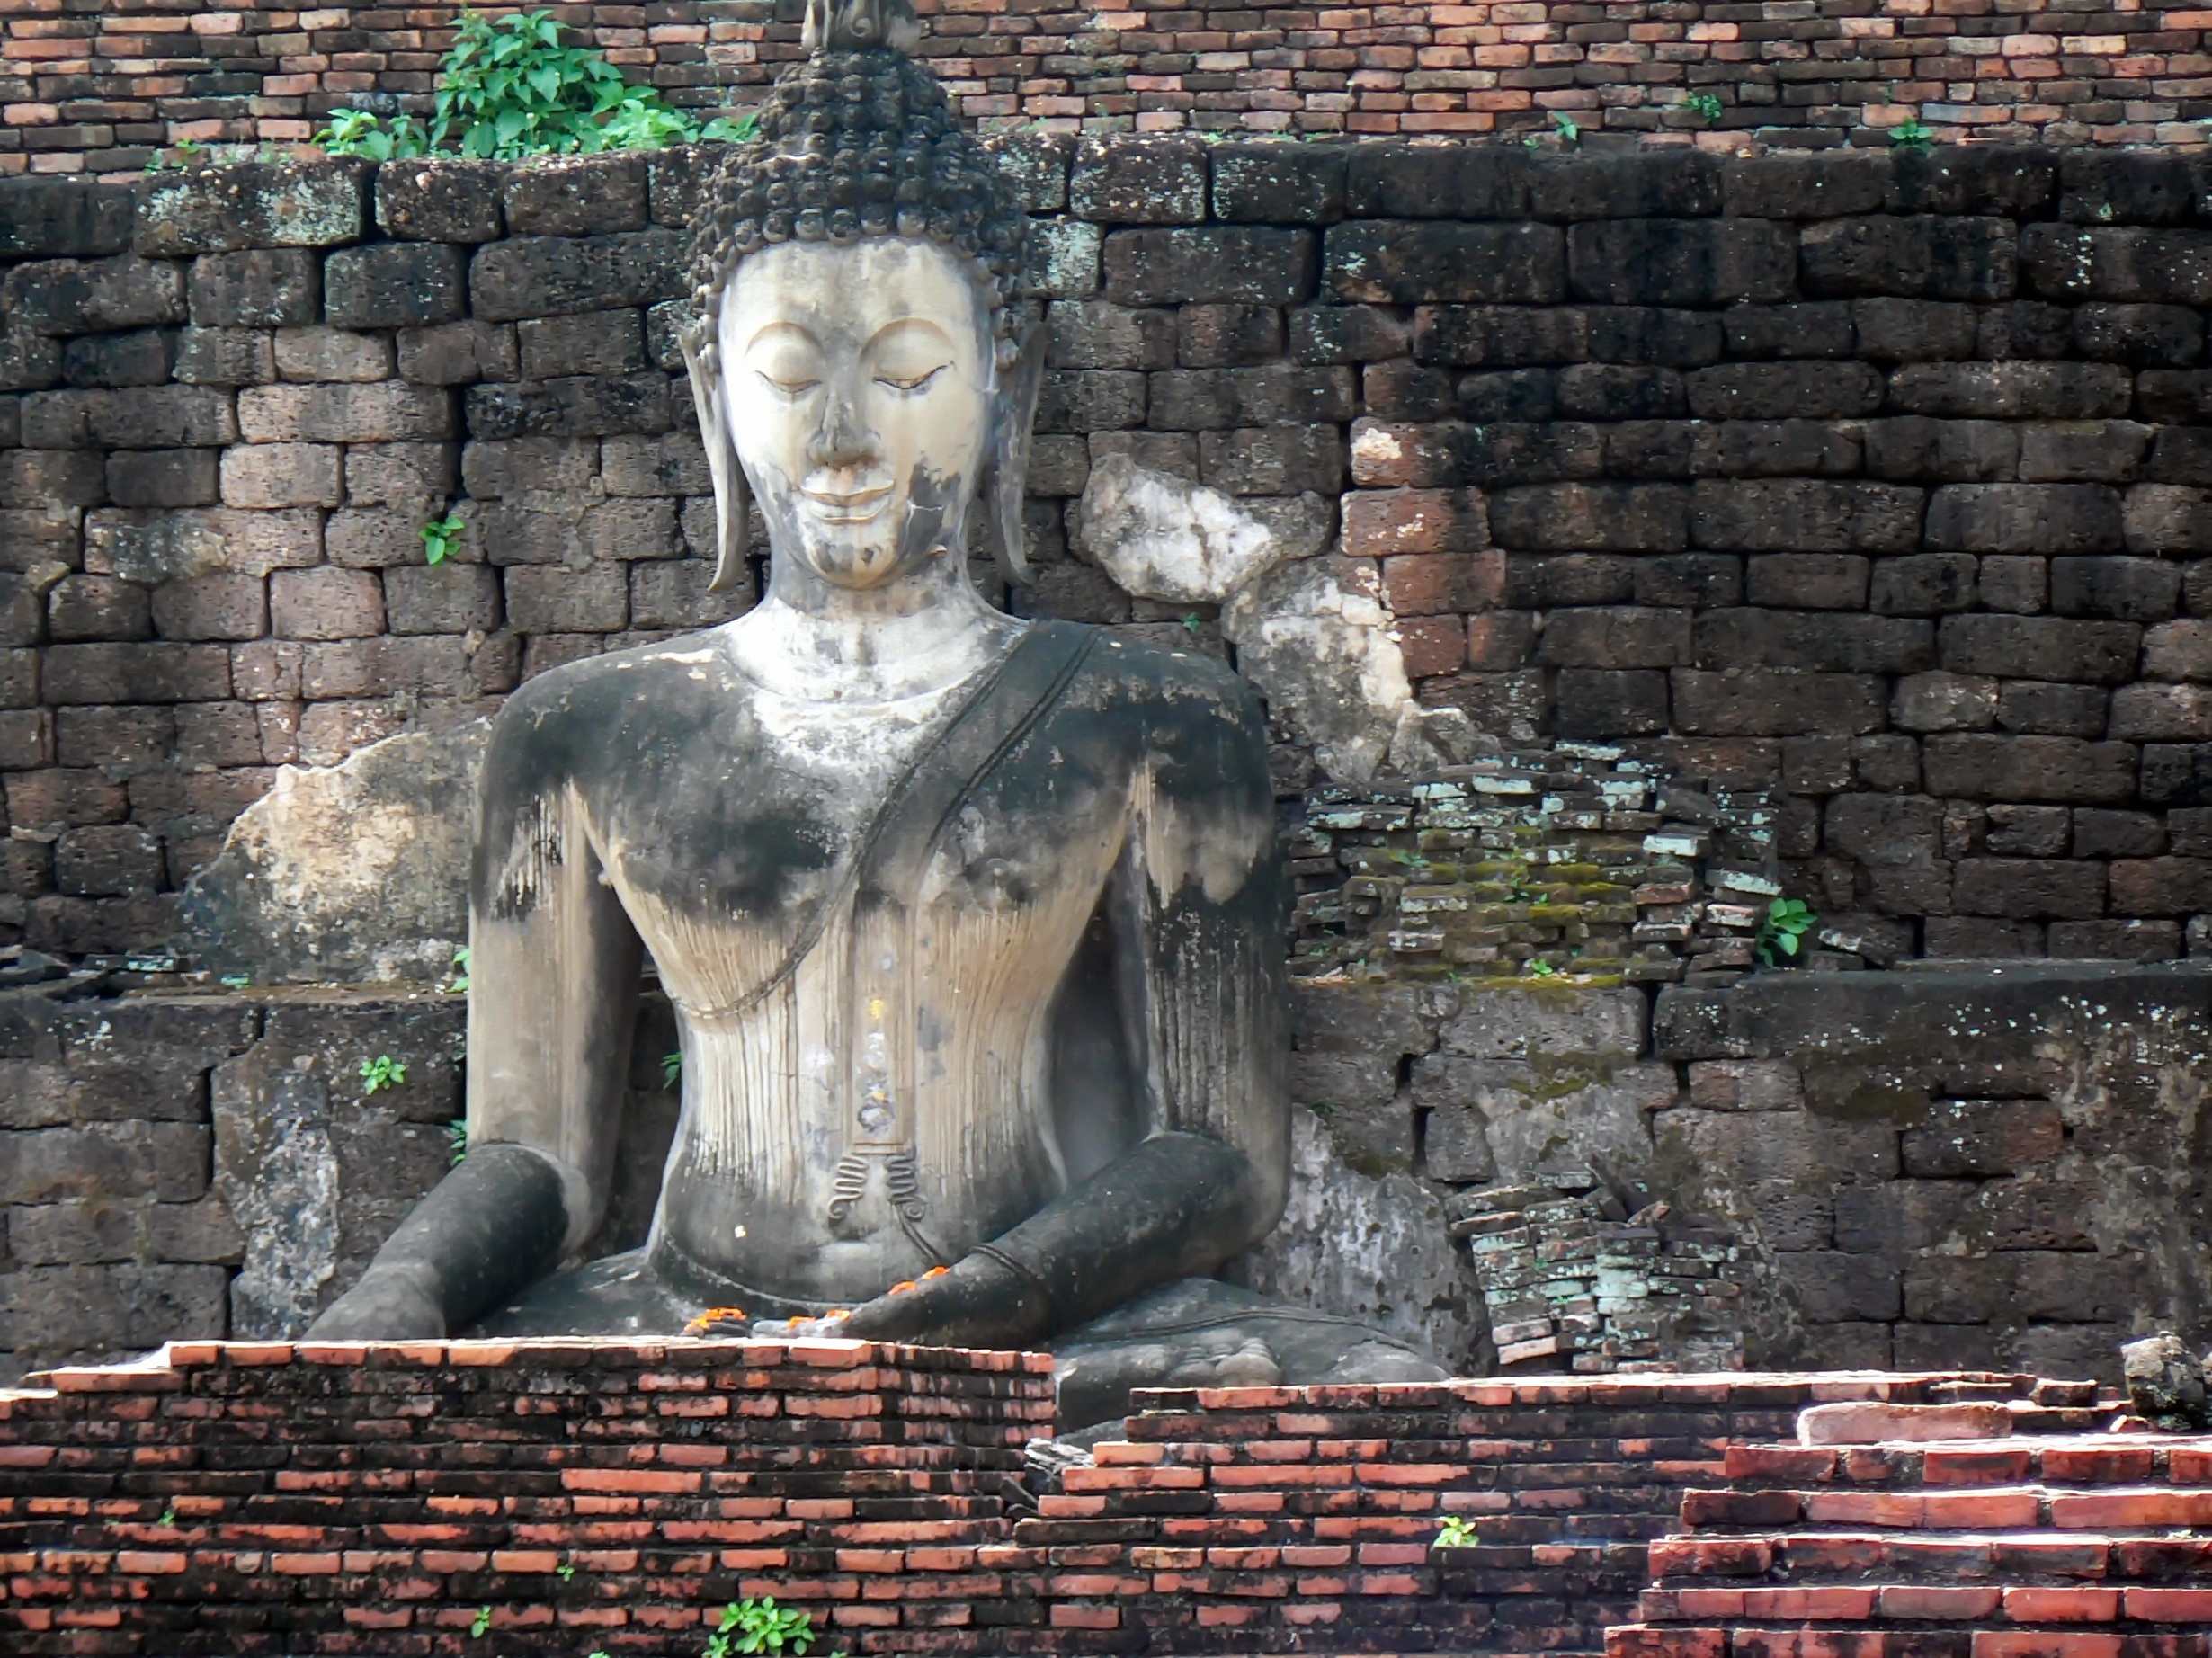
tree, wall, monument, statue, religion, brick, place of worship, artwork, thailand, sculpture, religious, temple, ruins, sanctuary, buddha, history, carving, ayutthaya, stone carving, old temple, historic site, gautama buddha, ancient history